Johnny C. Taylor Jr.

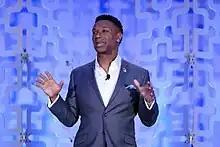
Taylor at SHRM23 Annual Conference and Expo

Taylor wrote the 2021 book "Reset: A Leader’s Guide to Work in an Age of Upheaval". He is co-author of "The Trouble with HR: An Insider's Guide to Finding and Keeping the Best People," which covers employee relations, compensation and benefits, training, on-boarding, and development practices.